Ashbury College

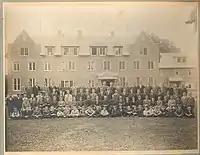
The 1902 Wilson Shield winners.

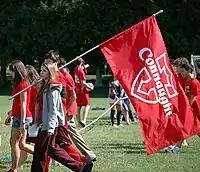
A student in Connaught House carries the House Flag during a competition.

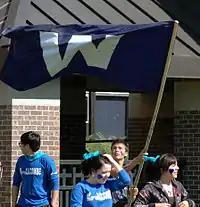
Woolcombe House students during an event.

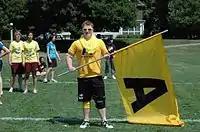
Alexander House Flag during House Games.

Ashbury College offers the traditional Ontario Secondary School Diploma but also the International Baccalaureate Diploma, otherwise known as the IB. Students will traditionally take six academic subjects each year and the Senior School program is grades 9 through 12. Ashbury follows a traditional approach to education in the liberal arts and requires participation in athletics and volunteering/community service in order to graduate. Approximately 20% of the students are considered international students. Each graduating class is approximately 140 students.